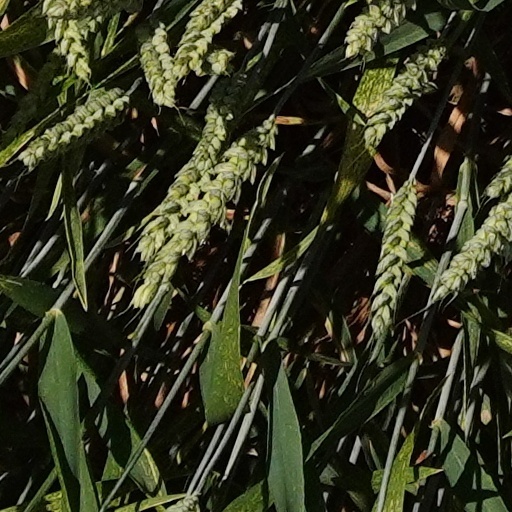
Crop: wheat